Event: Nepal Earthquake
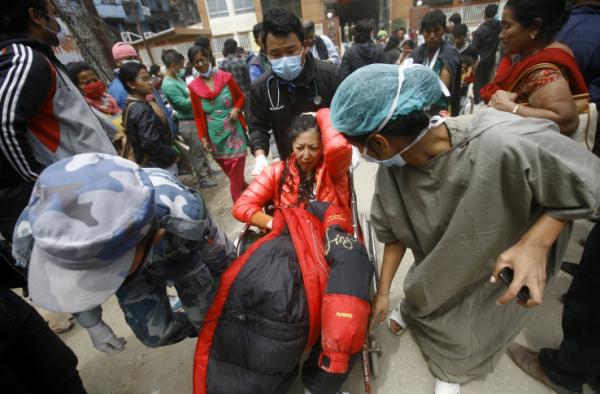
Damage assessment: no_damage